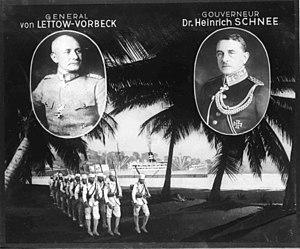
La Campagne d'Afrique de l'Est durant la Première Guerre mondiale évoque une série de batailles et d'actions de guérilla en Afrique de l'Est. Ces combats opposant l'Empire allemand à une triple-entente entre l'Empire britannique, la Belgique et le Portugal débutent d'abord en divers endroits proches des frontières de l'Afrique orientale allemande puis se propagent sur la totalité de ce territoire et de celui d'Afrique de l'Est portugaise pour se terminer en Rhodésie du Nord. Les forces coloniales allemandes, dirigées par le lieutenant-colonel Paul Emil von Lettow-Vorbeck, combattent pendant toute la durée de la Première Guerre mondiale et se rendent seulement le 23 novembre 1918 soit 12 jours après la signature de l'armistice à Rethondes.